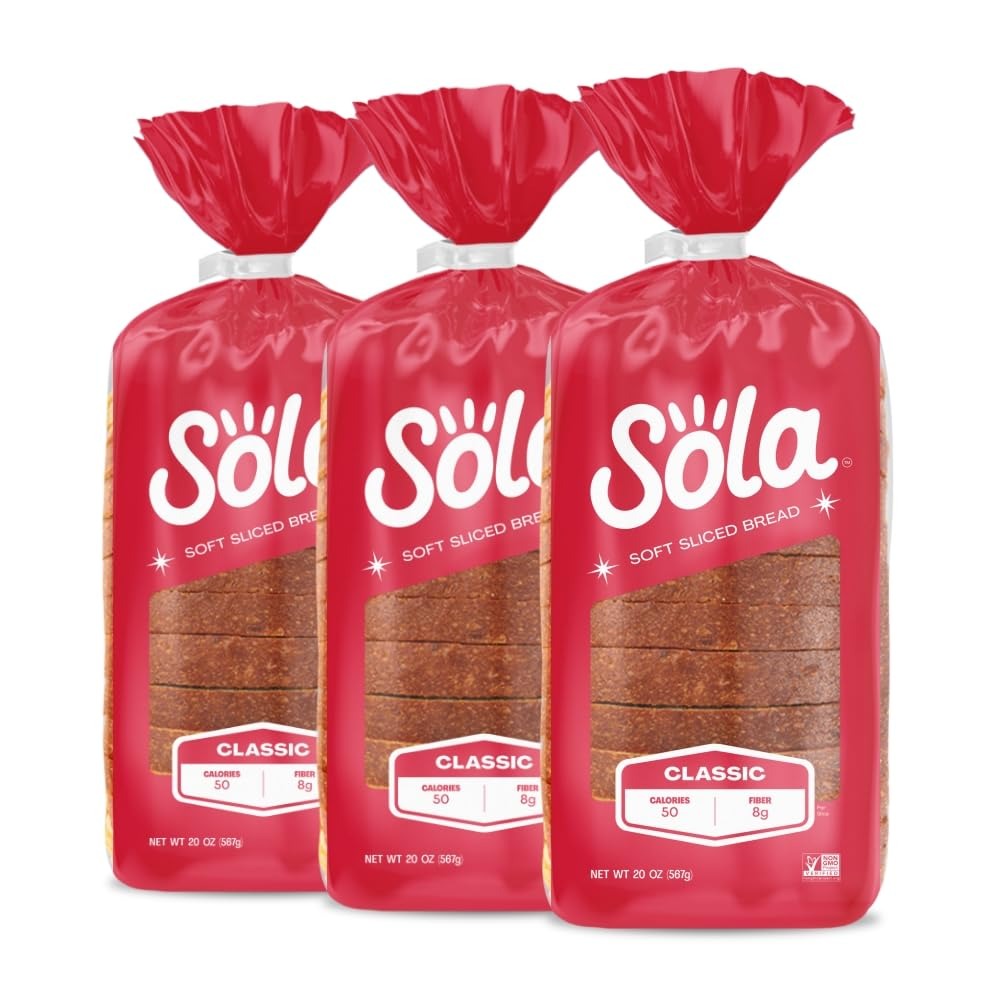
Item Name: Sola Classic White Bread, 20 oz Loaf, Non-GMO, High Fiber, Free of Artificial Flavors, Colors & Preservatives (3 Pack)
Bullet Point 1: 6g of Net Carbs.
Bullet Point 2: 2g of Protein.
Bullet Point 3: 8g of Fiber.
Bullet Point 4: 0g of Sugar or Sweeteners.
Bullet Point 5: Non-GMO Verified.
Bullet Point 6: Free from Artificial Flavors, Colors, and Preservatives.
Bullet Point 7: 18 slices per loaf of bread
Product Description: Finally, bread as it should be. Chef-crafted and baked fresh every week, Sola’s Classic White loaf delivers everything we love about bread’s taste with incredible nutrition we can feel good about. Sola is bread for every body, with fewer carbs, higher fiber, and a lot more flavor than your average sliced bread. Sola’s soft and fluffy white bread is the perfect companion for a classic BLT, turkey and avocado sandwich, or everyday toast.
Value: 60.0
Unit: Ounce

Price: 9.645